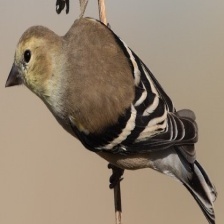
Species: AMERICAN GOLDFINCH
Scientific name: SPINUS TRISTIS
ImageNet parent category: goldfinch